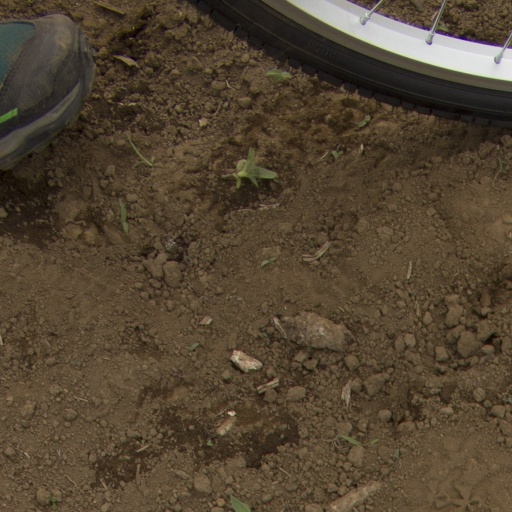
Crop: Jerusalem artichoke